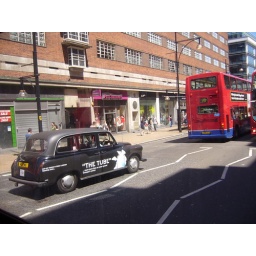
double decker bus and black taxi car - in London